VOKS

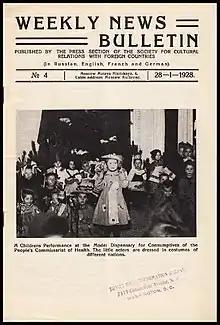
As part of its propaganda efforts, VOKS published a "Weekly News Bulletin" in Russian, English, German, and French which featured stories about the positive achievements of Soviet medicine, literature, art, and science.

A key aspect of VOKS was its ability to put forward articulate intellectuals to defend the Russian revolution and the Soviet system in an international setting. VOKS-sponsored scientists, artists, and educators reached the general public through lectures, exhibitions, and other forms of public interaction, and were also instrumental in maintaining Moscow's influence over the network of so-called "friendship societies" across Europe and around the world, putting a learned and cultured face on a sometimes brutal revolutionary reality.